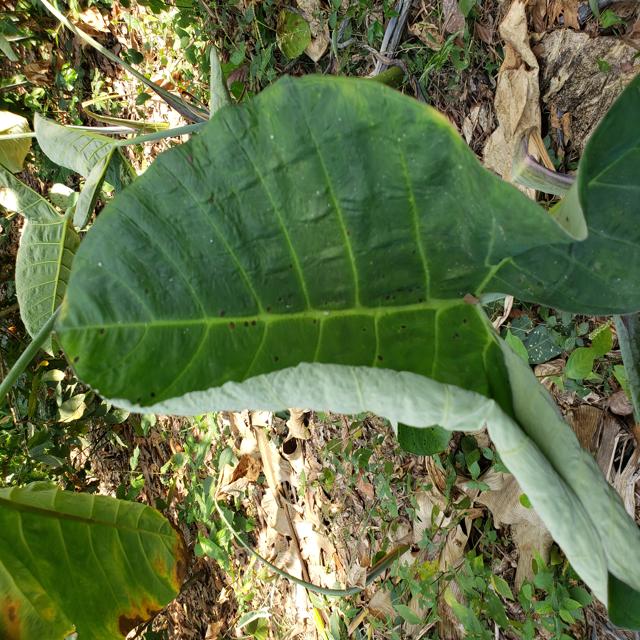
Label: Healthy